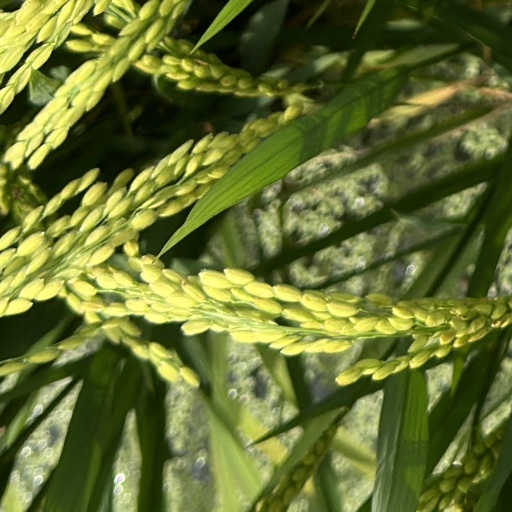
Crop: rice